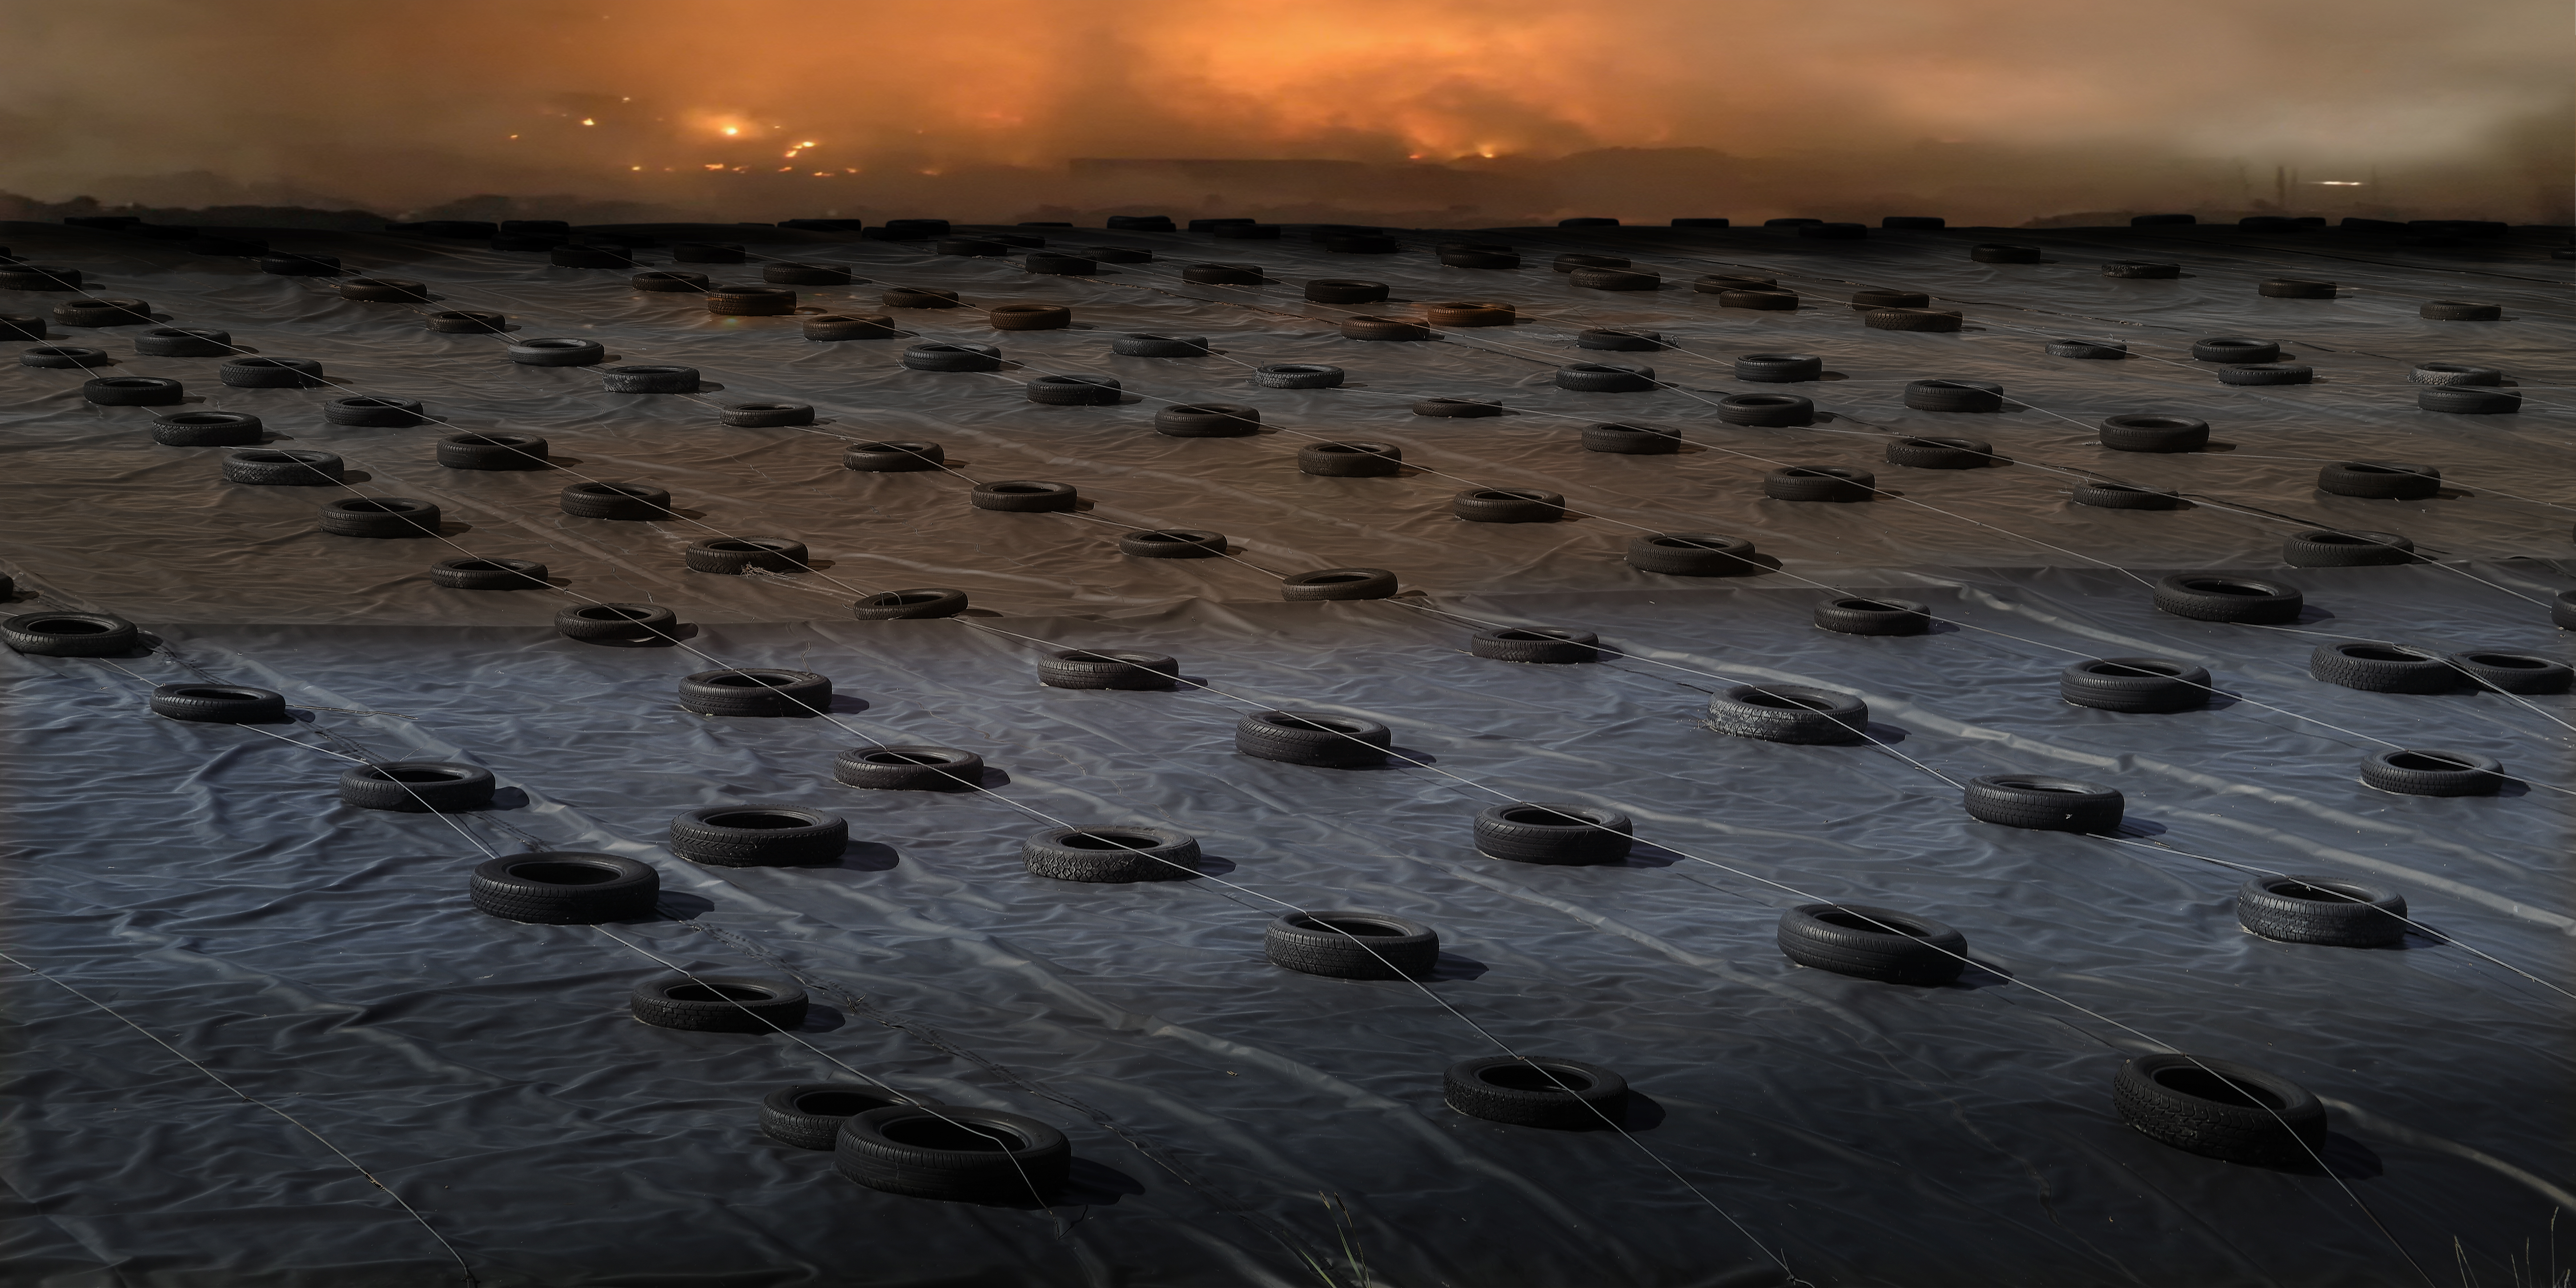
landscape, tires, trash, foil, darkness, fire, rubber, sky, horizon, sea, calm, evening, cloud, dusk, sunset